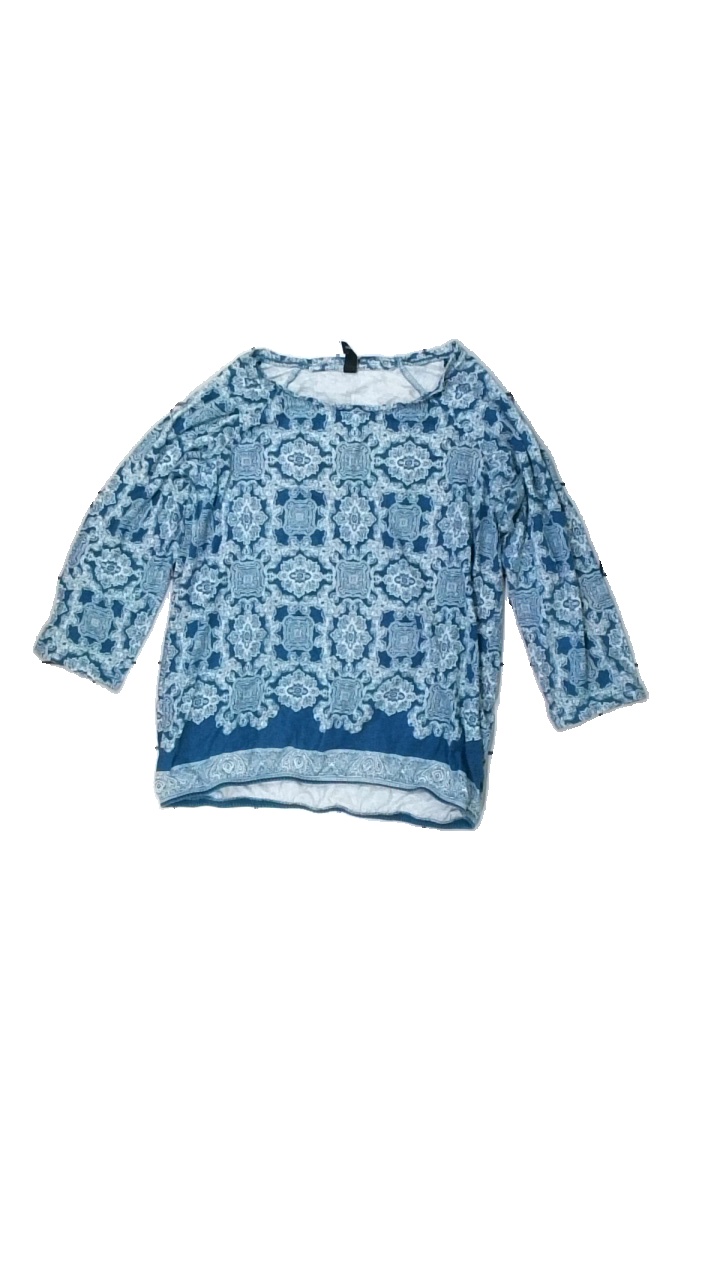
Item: Top (Ladies)
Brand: Soya/soyaconcept
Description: långärmad tröja med cirklar i olika mönster, urtvättad
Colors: Blue, White
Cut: Regular
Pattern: Geometric print
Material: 100% viscose
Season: All
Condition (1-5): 2
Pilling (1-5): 2
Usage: Export
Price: <50